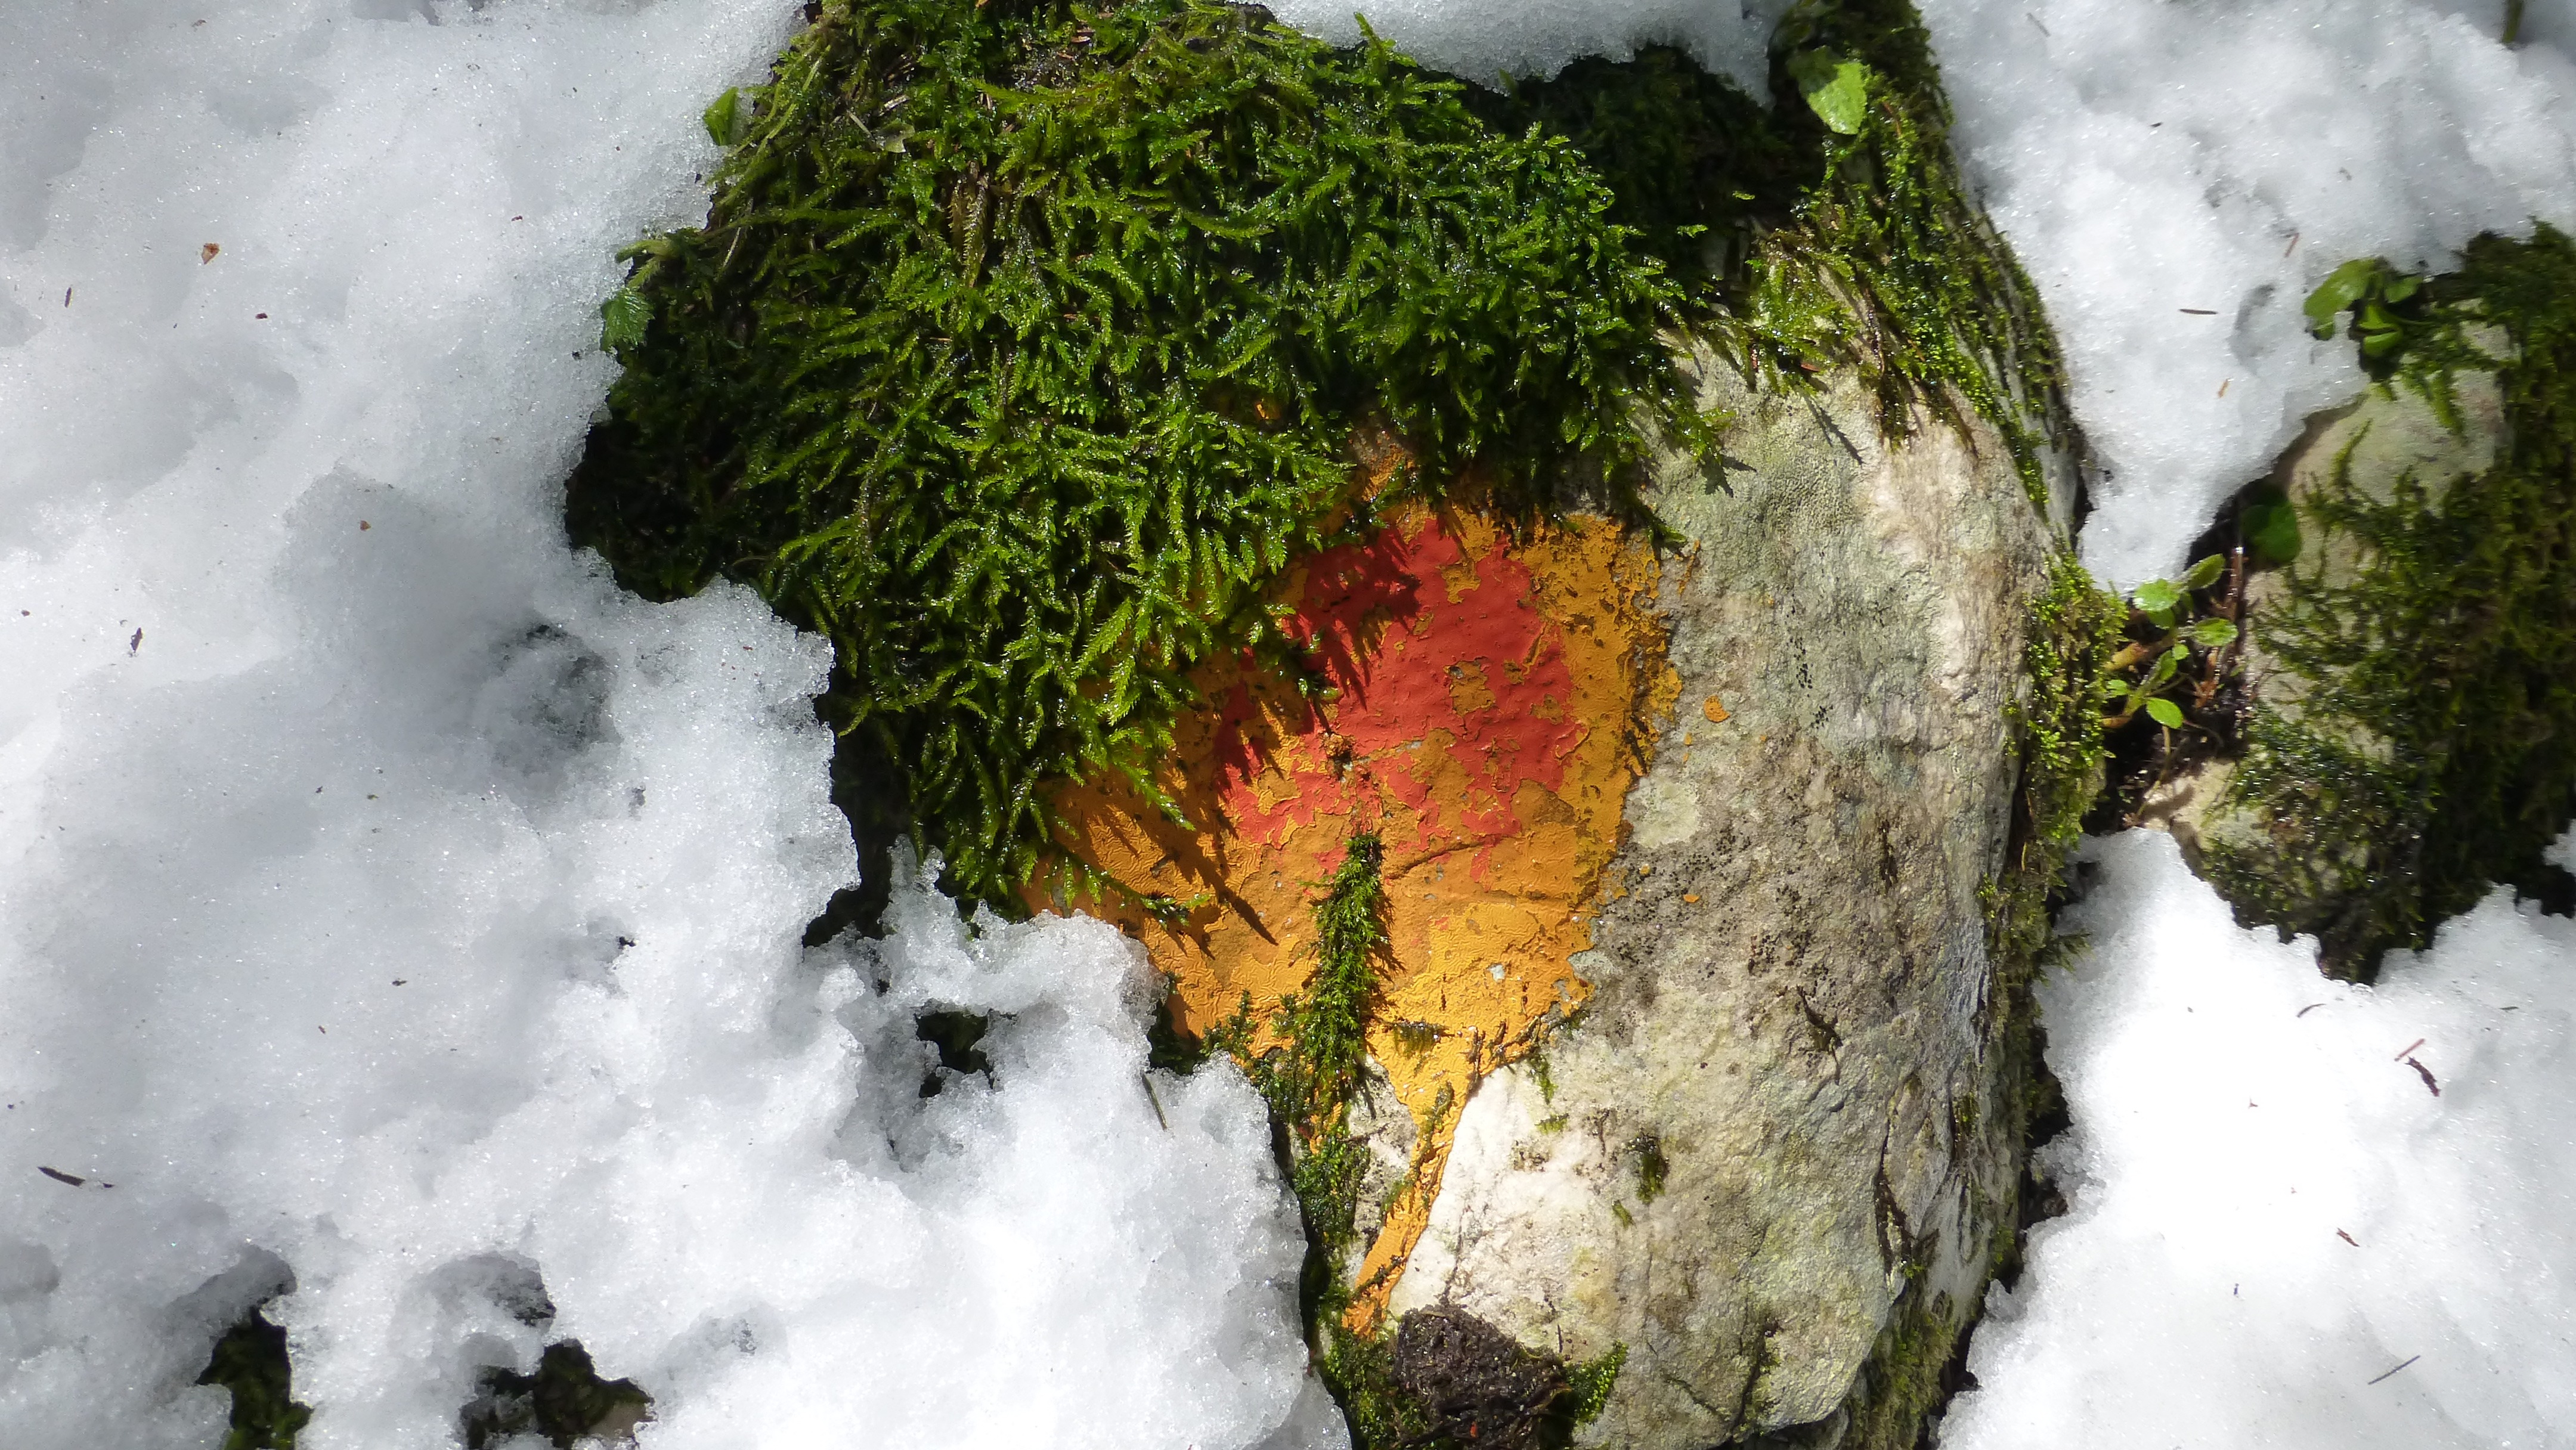
tree, nature, rock, waterfall, snow, winter, plant, leaf, flower, stream, ice, autumn, weather, season, signpost, water feature, geological phenomenon, allgau, snow in may